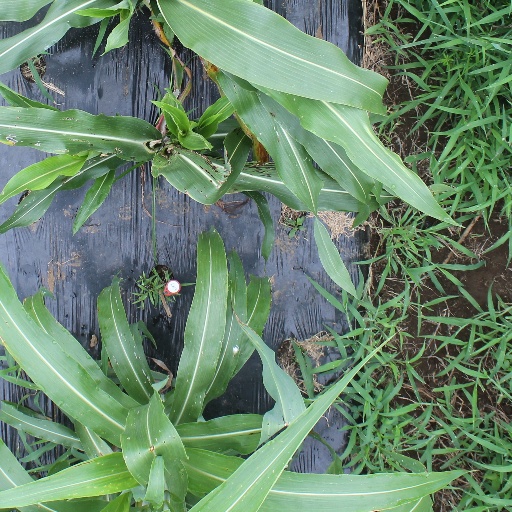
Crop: sorghum